Persian art

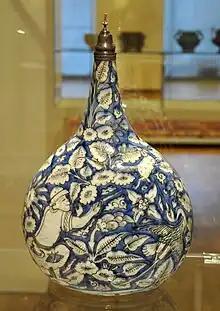
Flask, 2nd half of 17th century

The Sogdians lived in architecturally complex abodes that resembled their temples. These places were decorated with remarkable paintings, an art in which the Sogdians excelled. Indeed, they preferred to produce paintings and wood carvings to decorate their own houses. Sogdian wall paintings are bright, vigorous, and of remarkable beauty, but also tell about Sogdian life. They reproduce, for example, the costumes of the day, the gaming equipment, and the harness. They also depict stories and epics drawing on Iranian, Near Eastern (Manichaean, Nestorian) and Indian themes. Sogdian religious art reflects the religious affiliations of the Sogdians, and this knowledge is derived mostly from paintings and ossuaries. Through these artifacts, it is possible to "experience the vibrancy of Sogdian life and imagination."